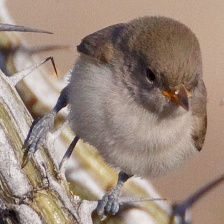
Species: VERDIN
Scientific name: AURIPARUS FLAVICEPS